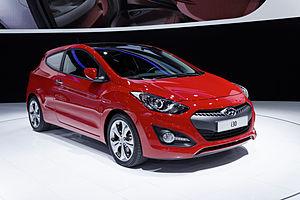
La Hyundai i30, aussi nommée Elantra Touring et Elantra GT en Amérique du Nord, est une automobile compacte qui est produite par le constructeur automobile coréen Hyundai Motor en trois générations depuis 2007. Le troisième opus arrive en 2017.